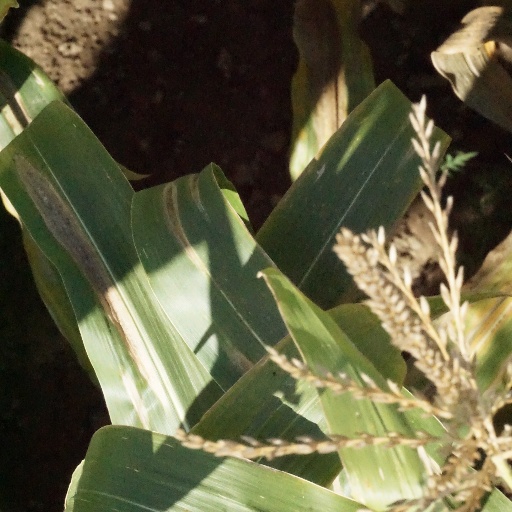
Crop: maize; corn